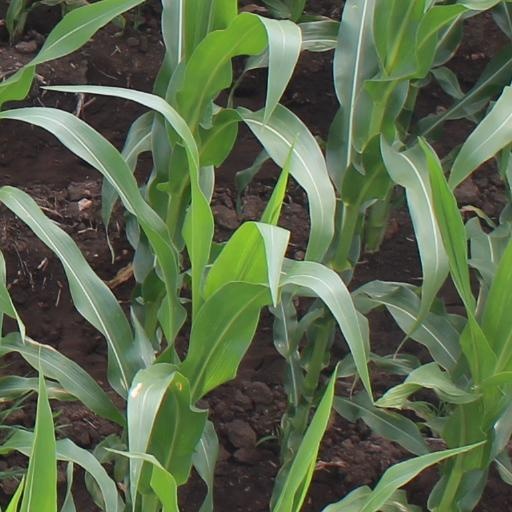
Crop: maize; corn